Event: Nepal Earthquake
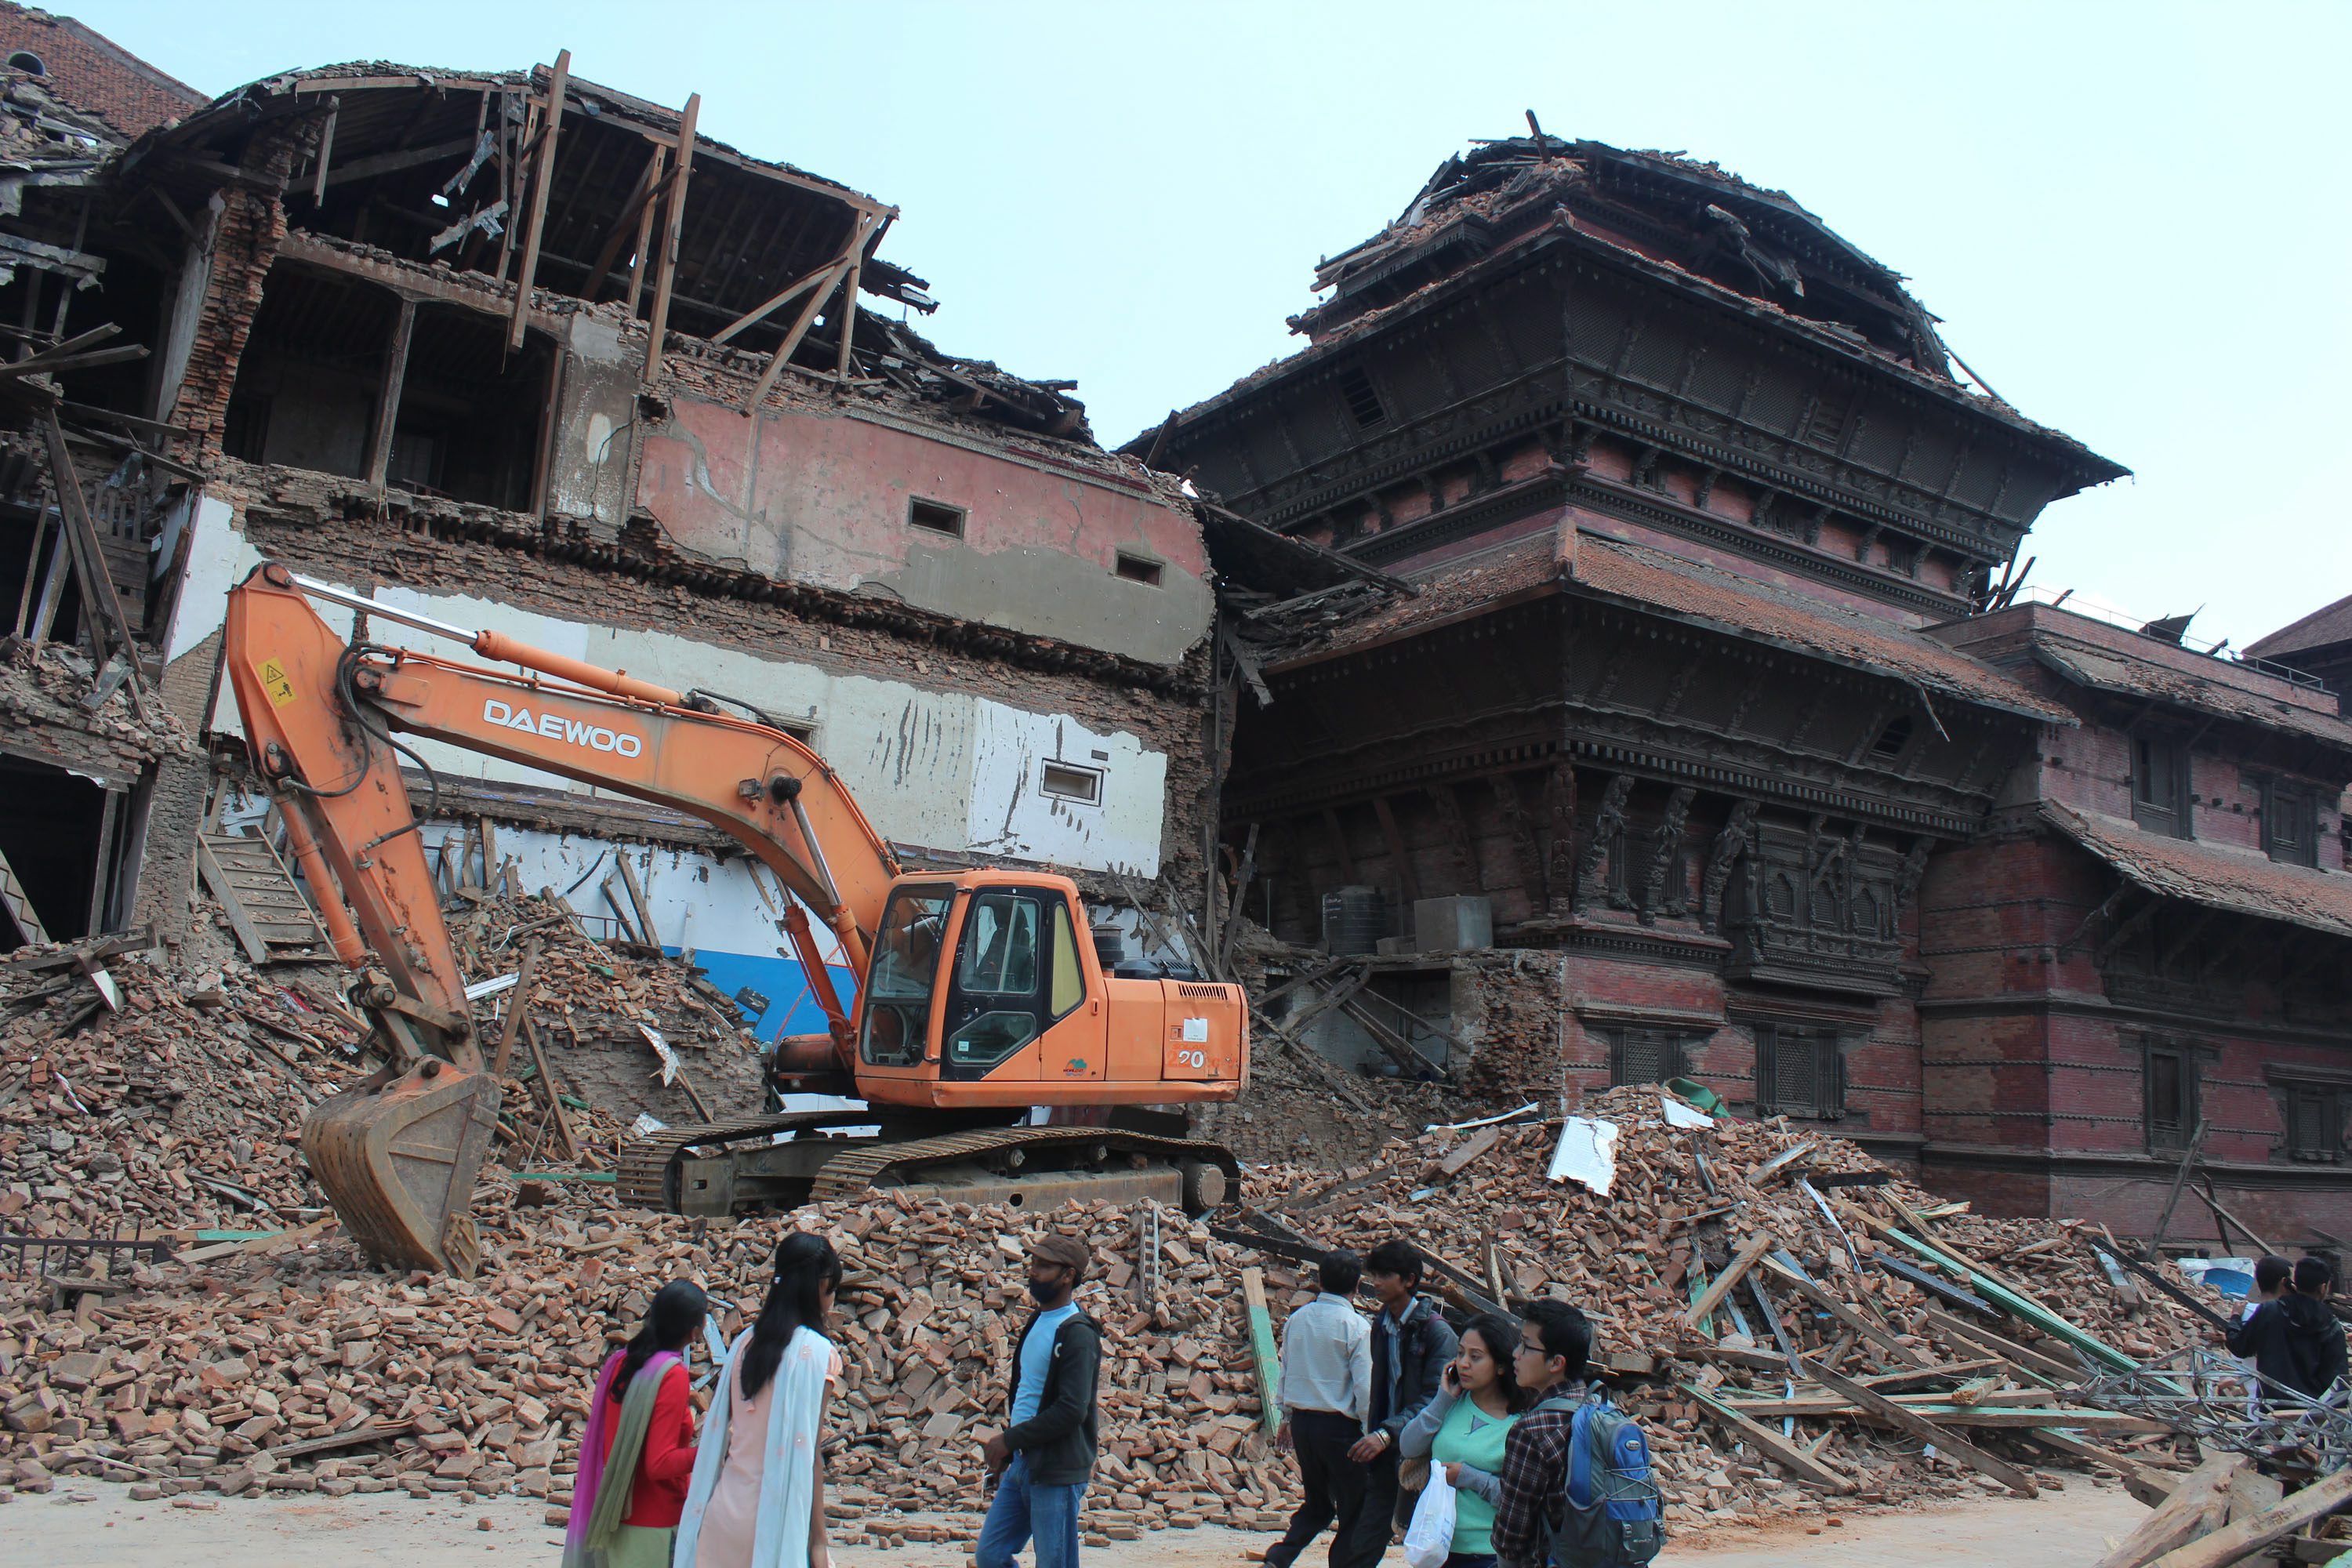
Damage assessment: damage